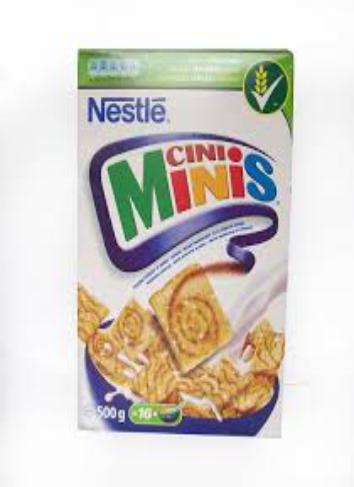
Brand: Cini Minis
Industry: Food